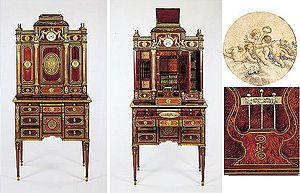
Le style Empire est un style d'ameublement et de décoration en vogue de 1803 à 1821, il succède au style Directoire et précède le style Restauration. Conçu par les architectes Charles Percier et Pierre Fontaine, il prit son essor sous les directives de Napoléon Iᵉʳ, et perdura après son abdication. Par extension il désigne aussi des œuvres architecturales, dont les monuments impériaux, et l'art de propagande produit sous Napoléon Iᵉʳ en peinture et en sculpture.